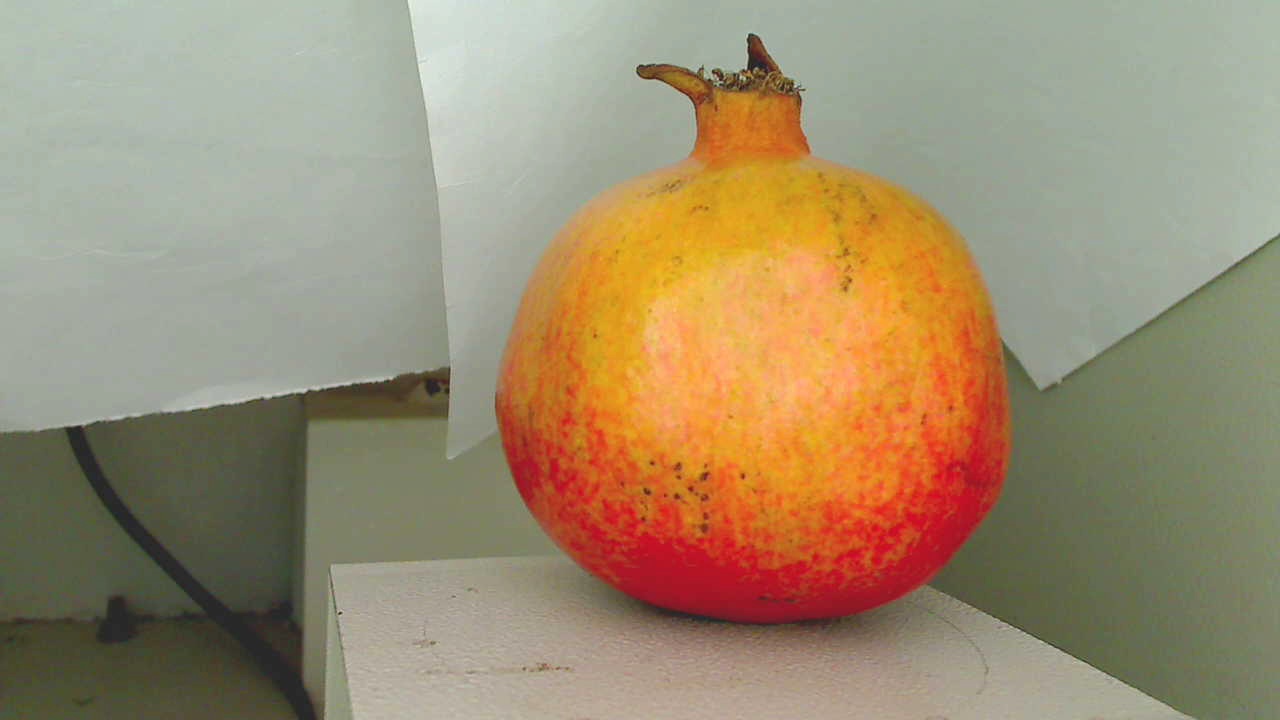
Grade: grade-2
Quality: quality-4